Weighted urban proliferation

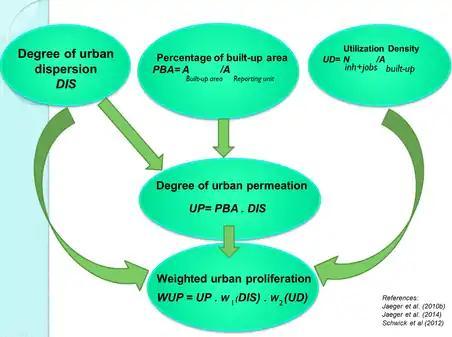
The relationships between the WUP metric and its components DIS, PBA, and UD

Hayek et al. (2010) used settlement development scenarios for Switzerland, to find the causes of urban sprawl in order to reduce undesired future settlement developments. The results show that overall urban permeation and dispersion of settlement areas is likely to increase, in varying degrees, in all scenarios by 2030.